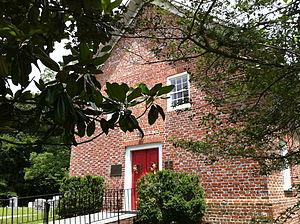
La classification de la plus ancienne église des États-unis doit être divisée en deux parties, la plus ancienne dans le sens du plus ancien édifice, et la plus ancienne dans le sens de la plus ancienne communauté.